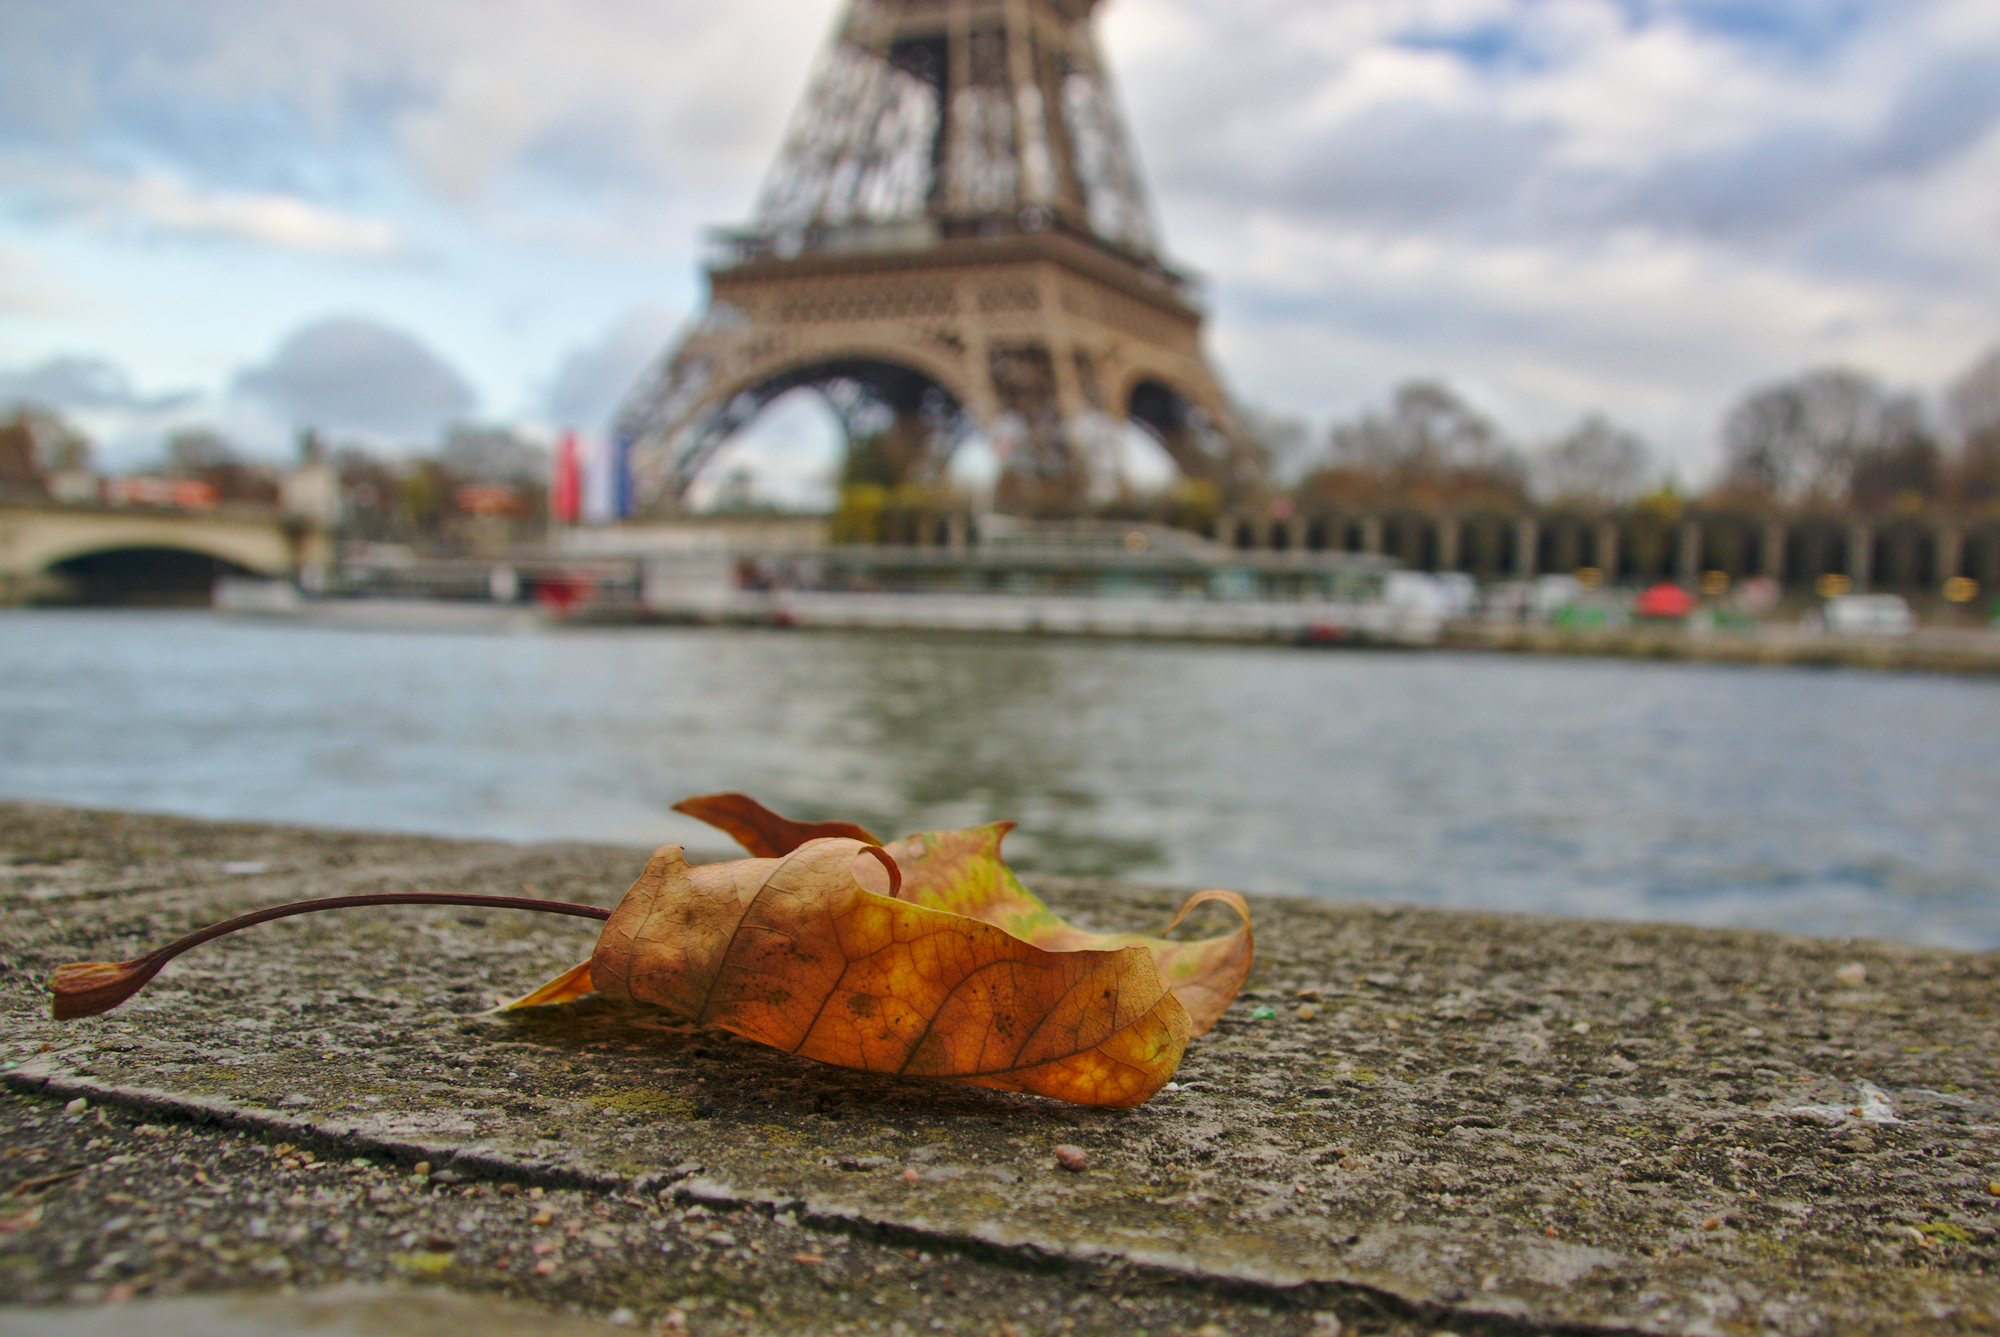
sea, water, rock, morning, leaf, city, paris, river, france, reflection, autumn, closeup, tourism, season, seine, temple, eiffeltower